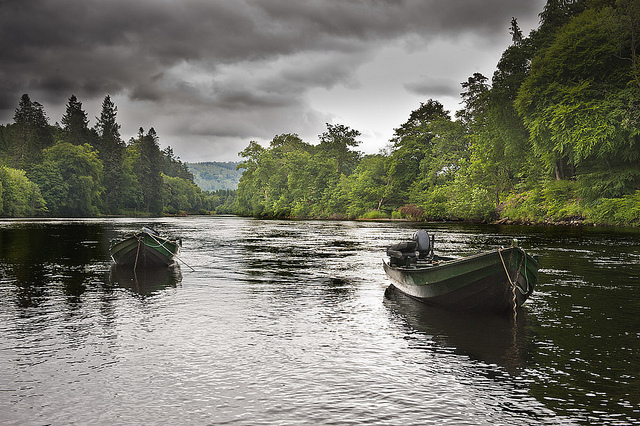
A man riding a boat down a river.